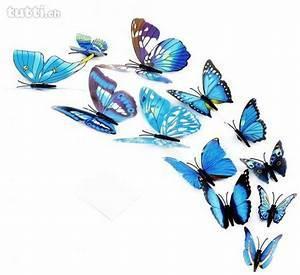
butterfly